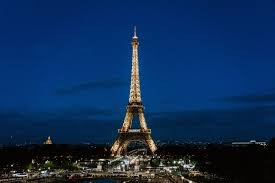
Landmark: Eiffel Tower